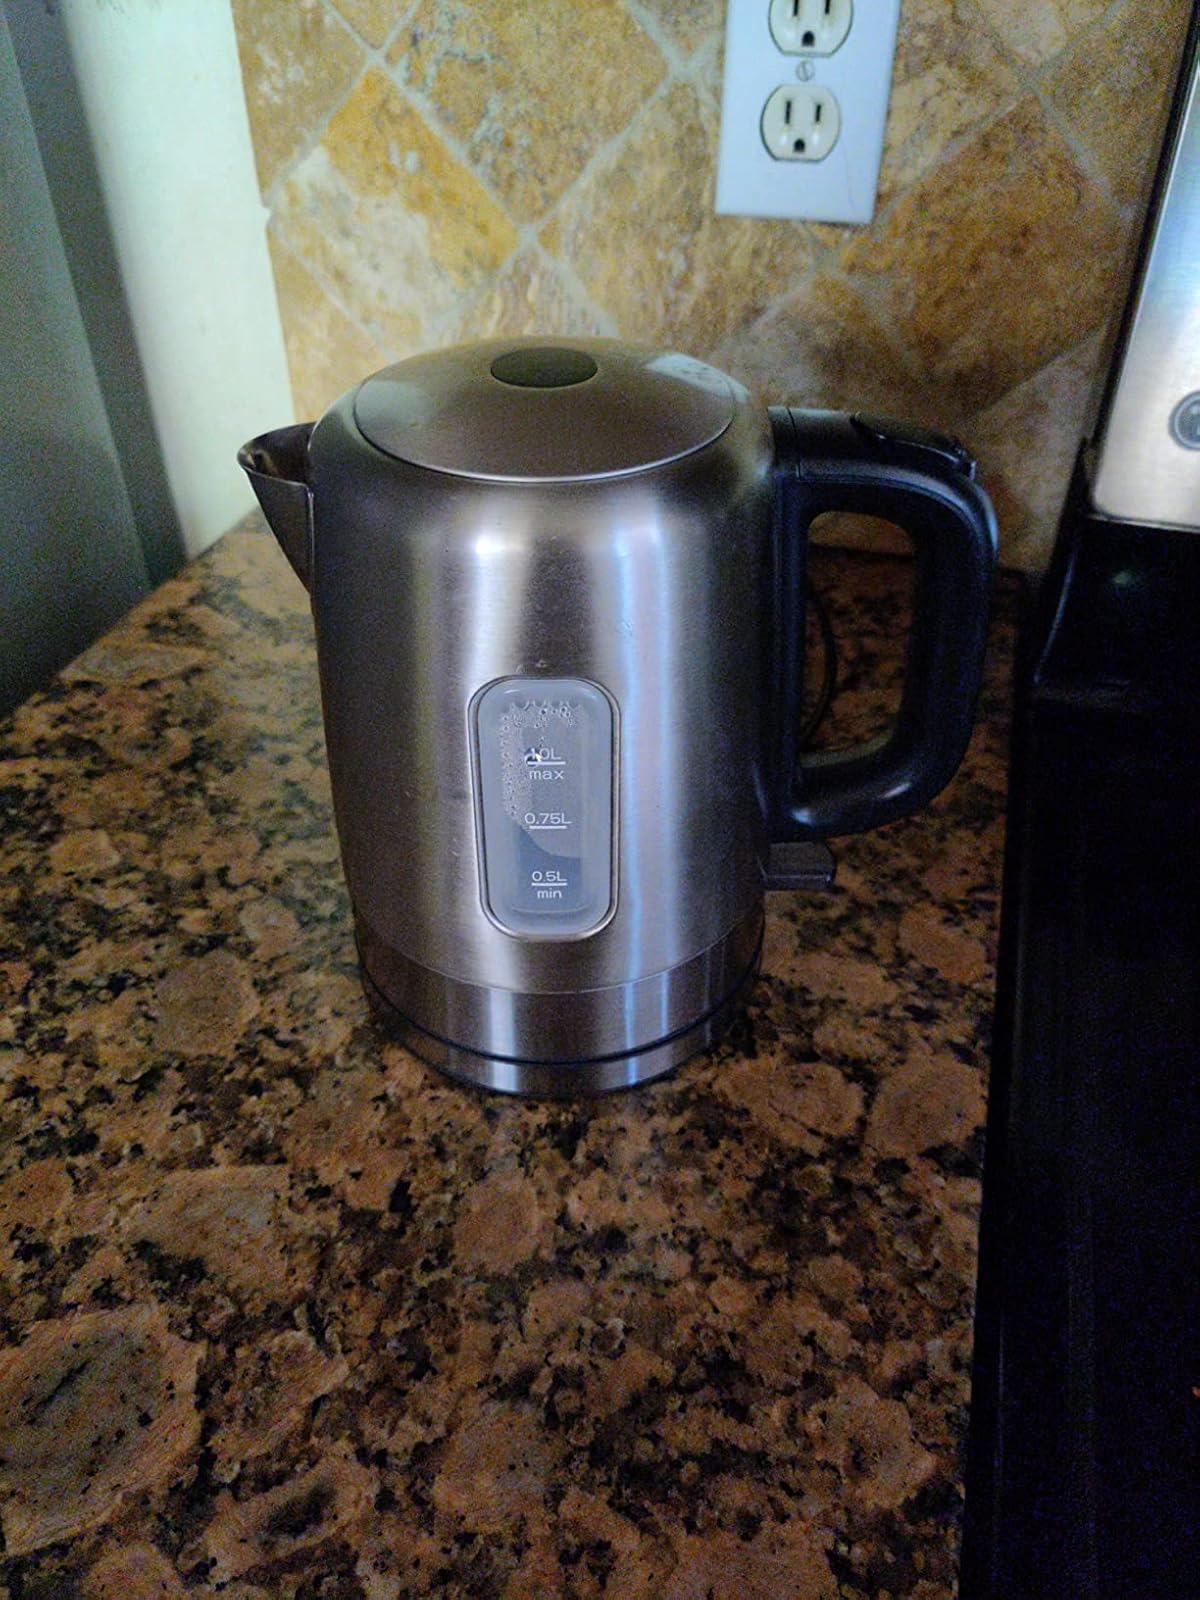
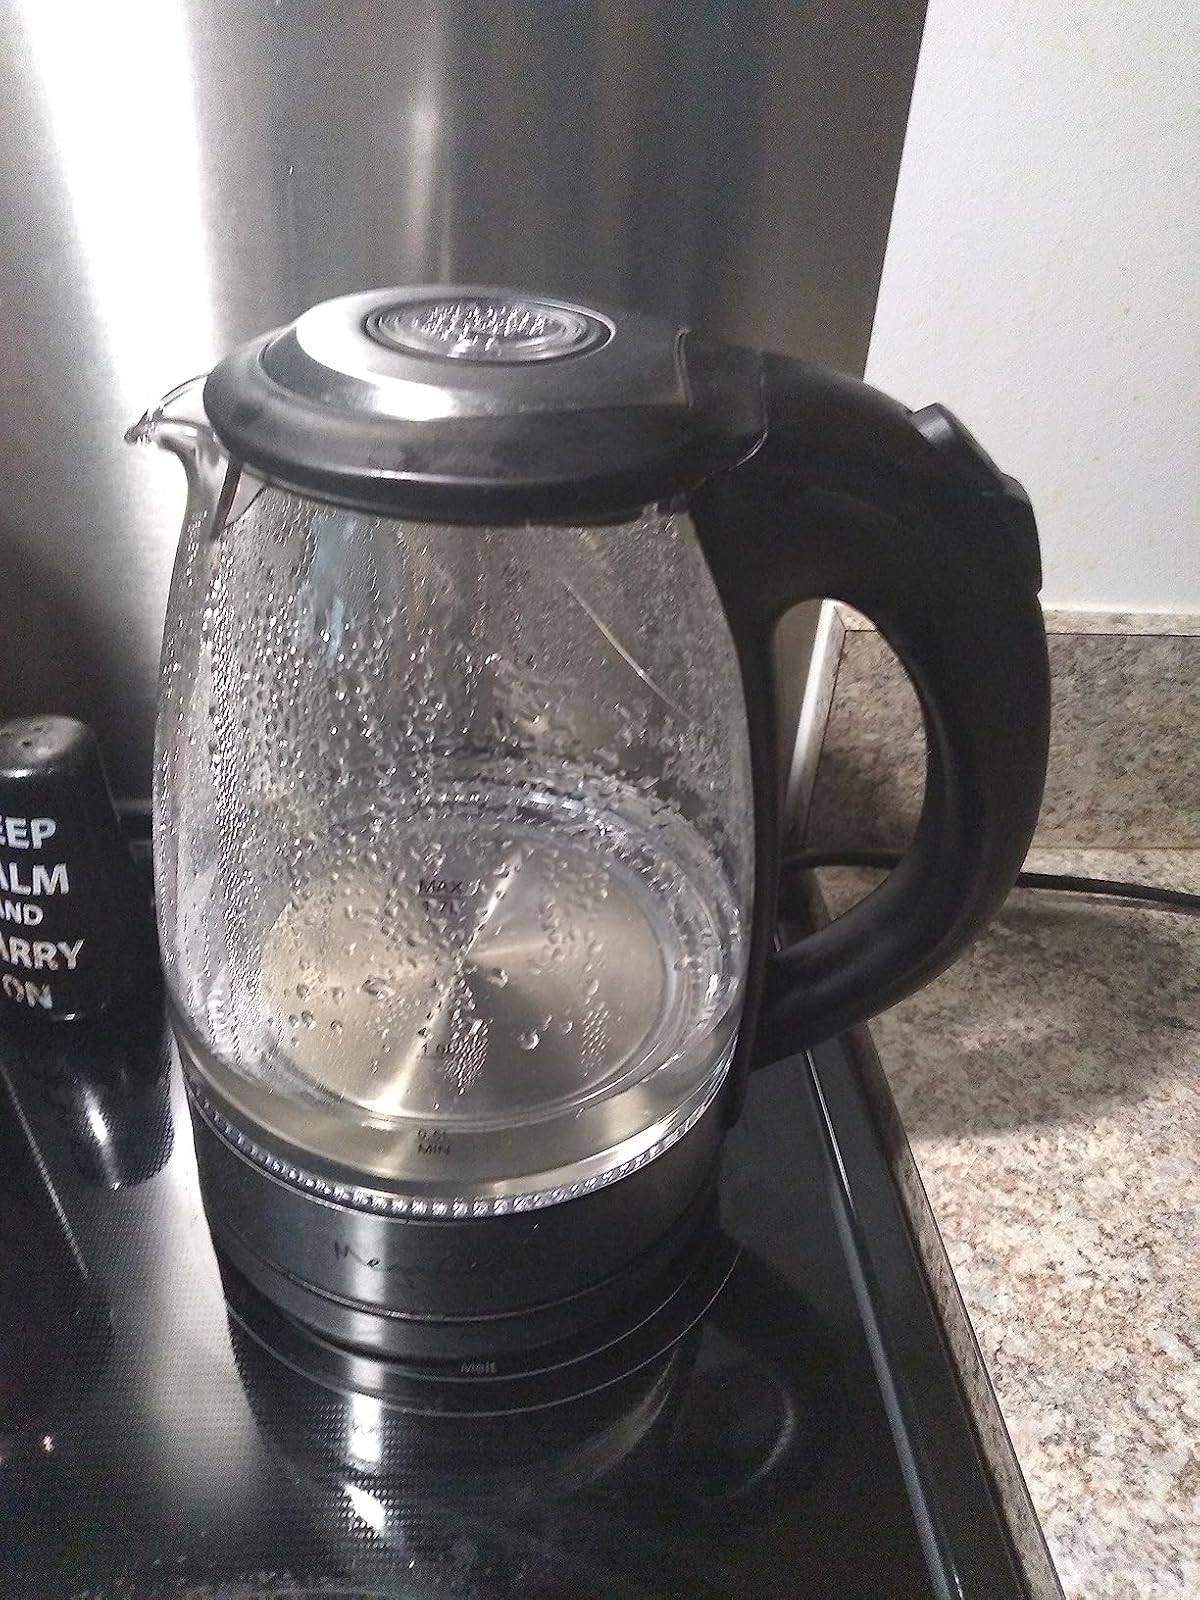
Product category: items_kettle
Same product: no